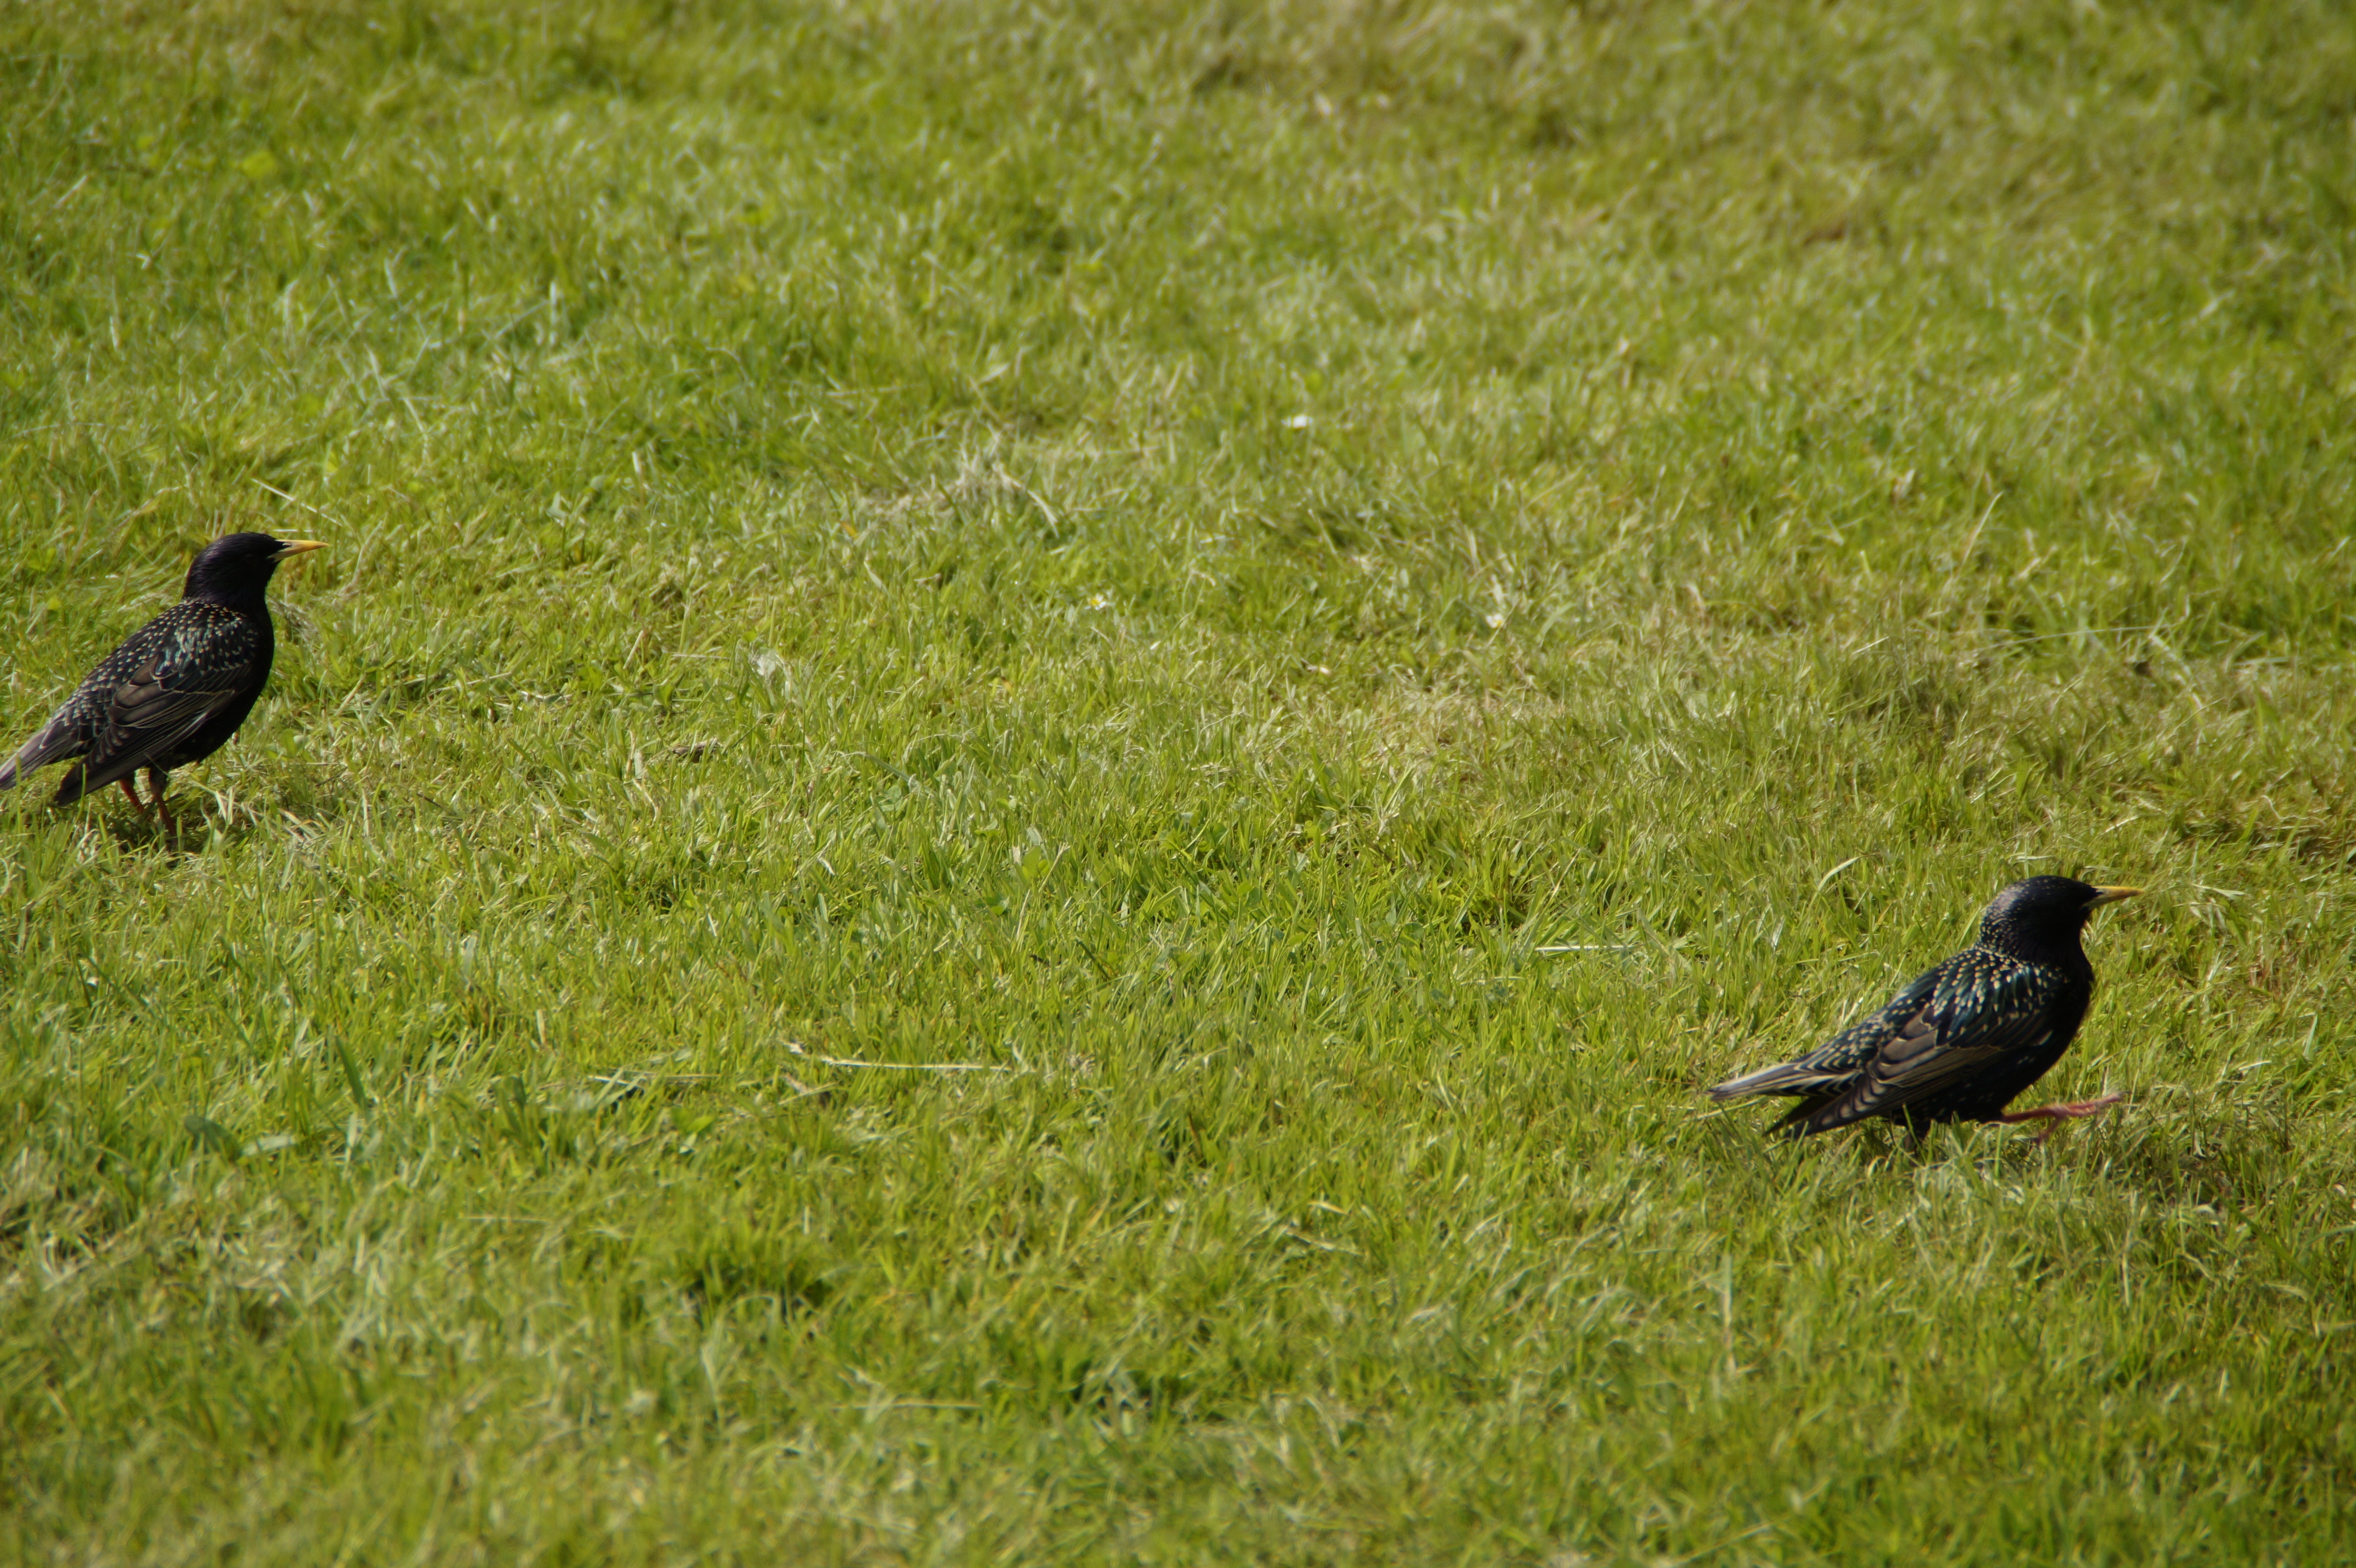
grass, bird, lawn, meadow, prairie, wildlife, two, fauna, crow, peck, hop, birds, grassland, vertebrate, blackbird, stare, foraging, migratory birds, american crow, perching bird, crow like bird